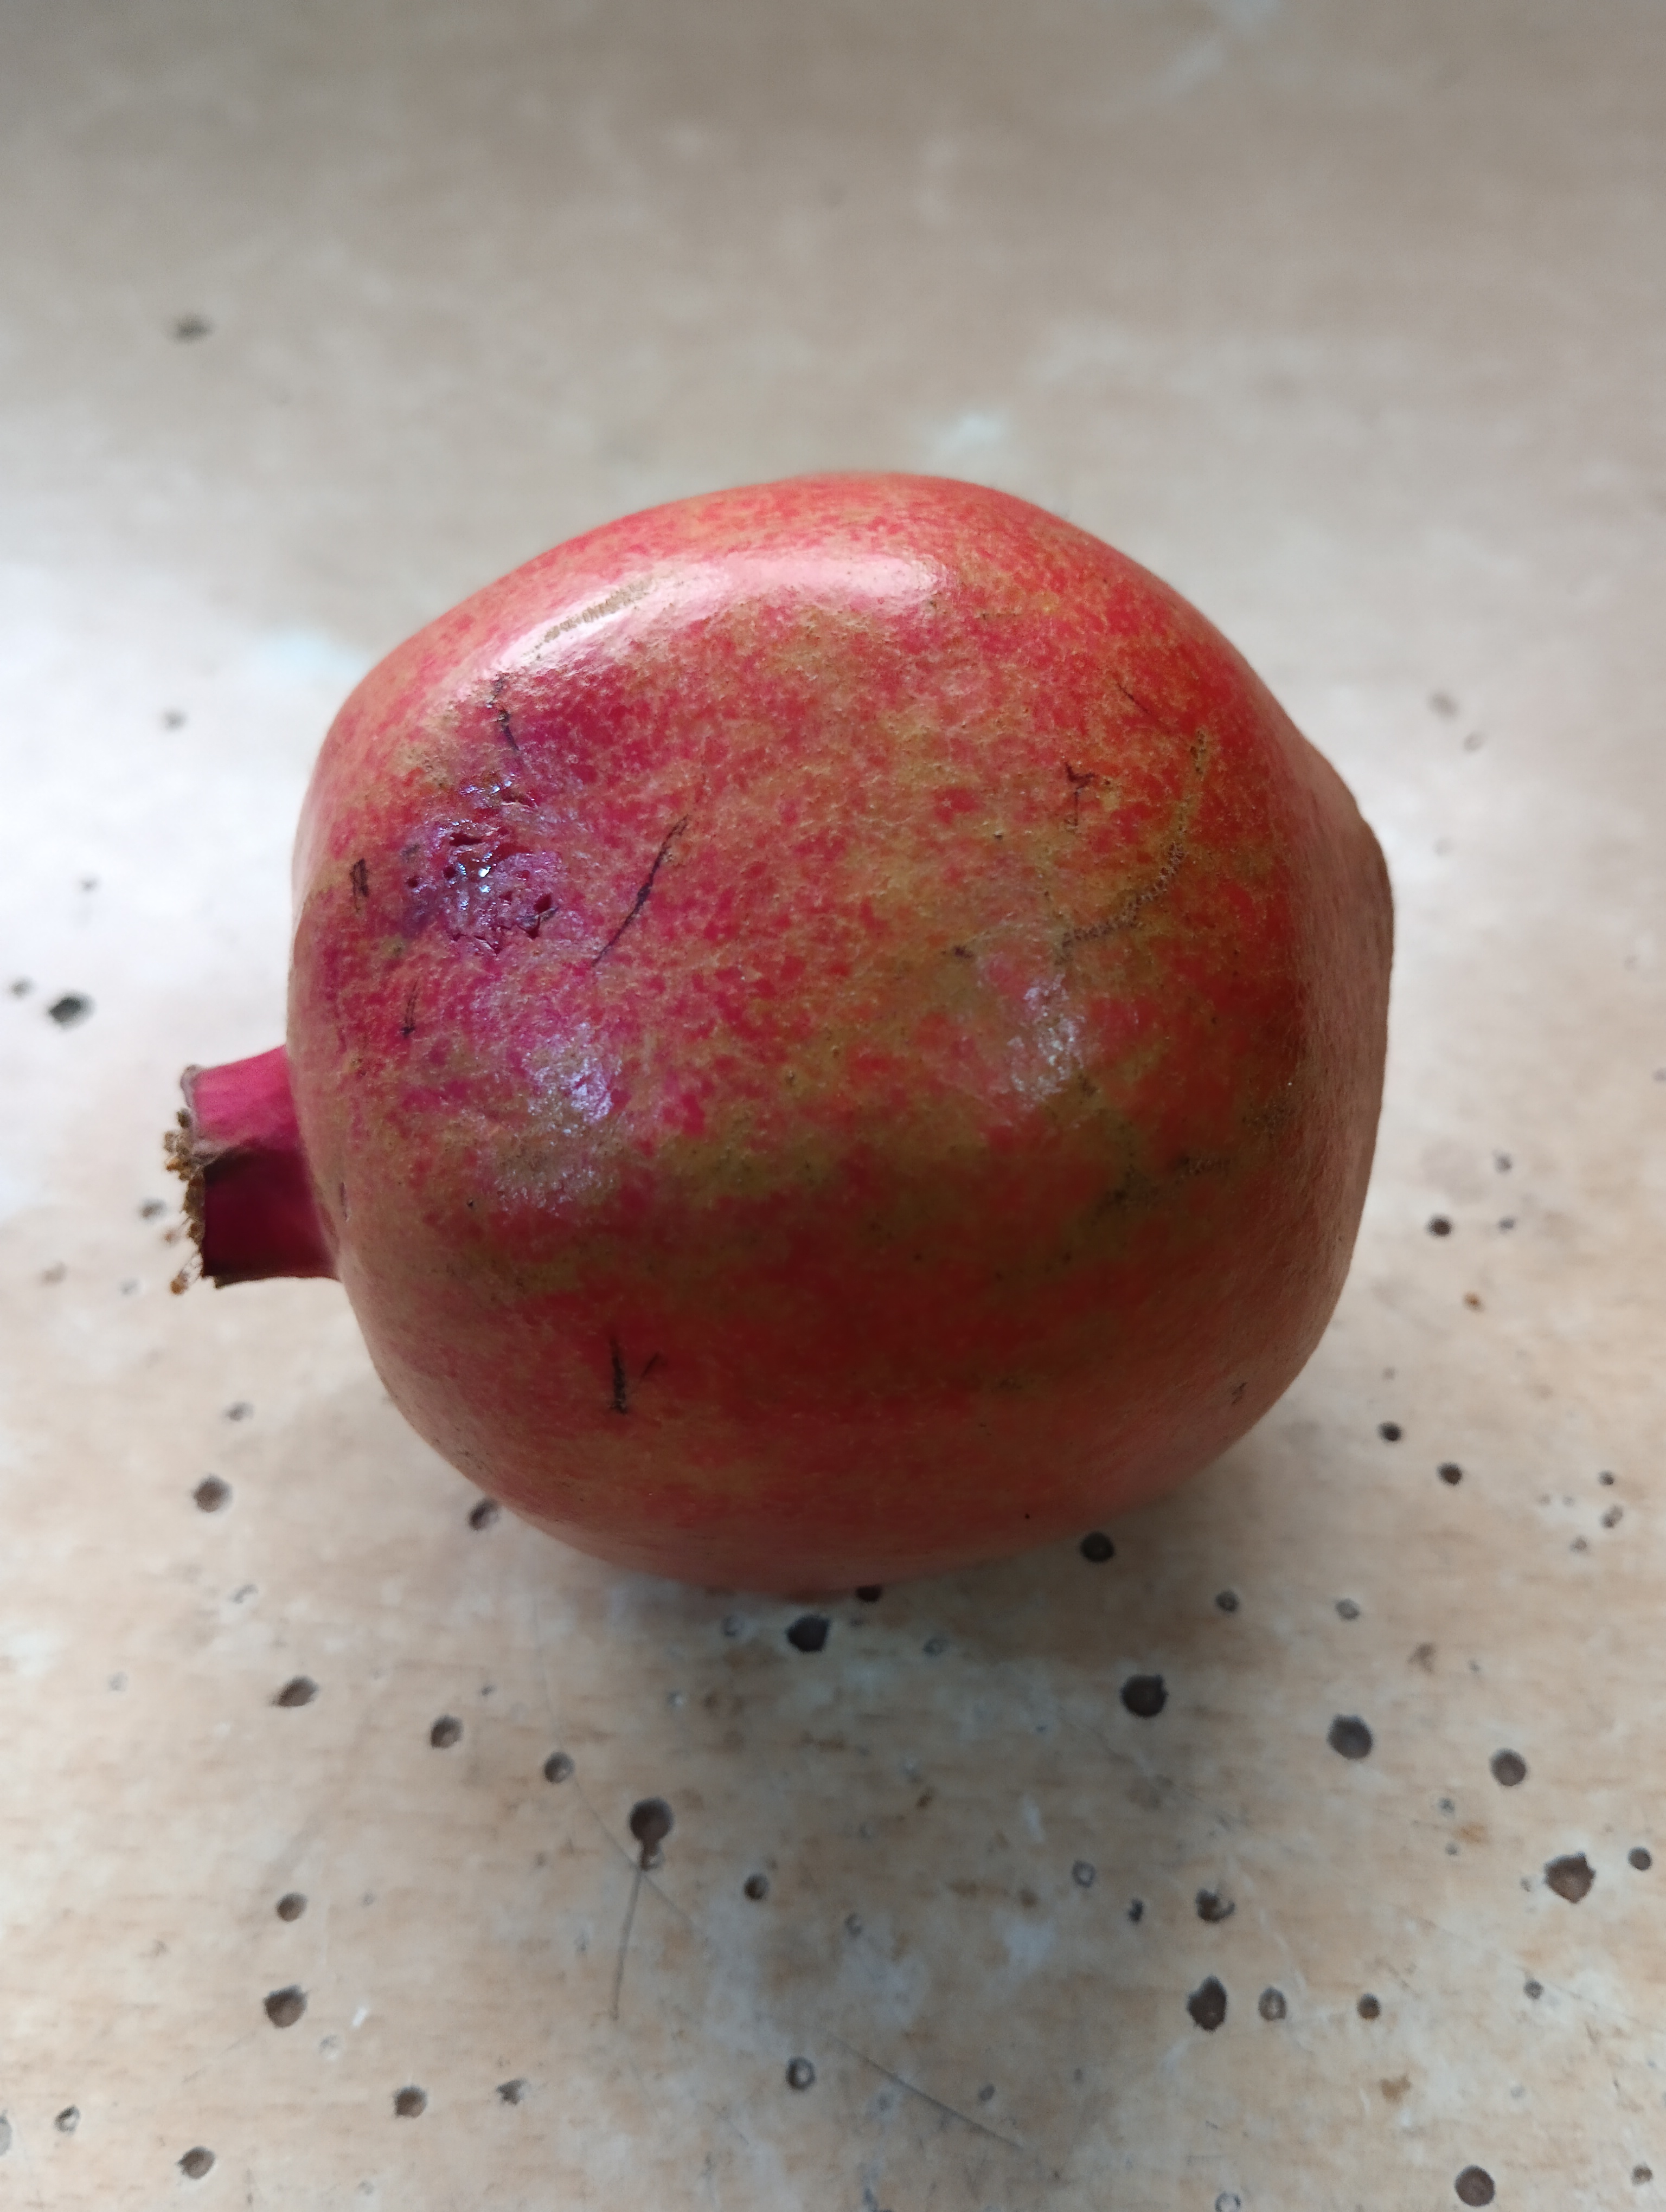
Label: Minor Defect